Chinese nationalism

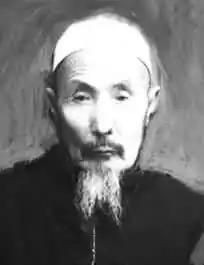
Hu Songshan, a Chinese Muslim Imam who was a Chinese nationalist.

The Yihetuan, also known as the Boxers, were a Chinese nationalist and pro-Qing monarchist secret society which instigated and led the Boxer Rebellion from 1899 to 1901. Their motivations were Anti-Christianism and resistance to Westernisation. At their peak, the Boxers were supported by some members of the Imperial Army. Their slogan was "Support the Qing, destroy the foreigners!".